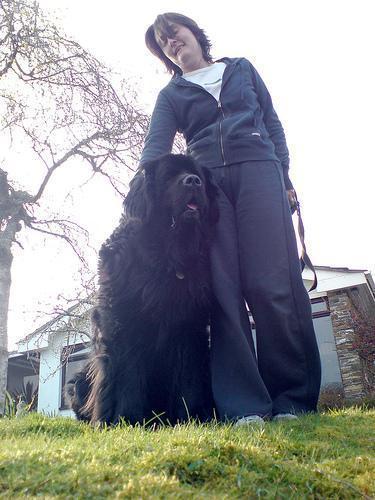
Newfoundland